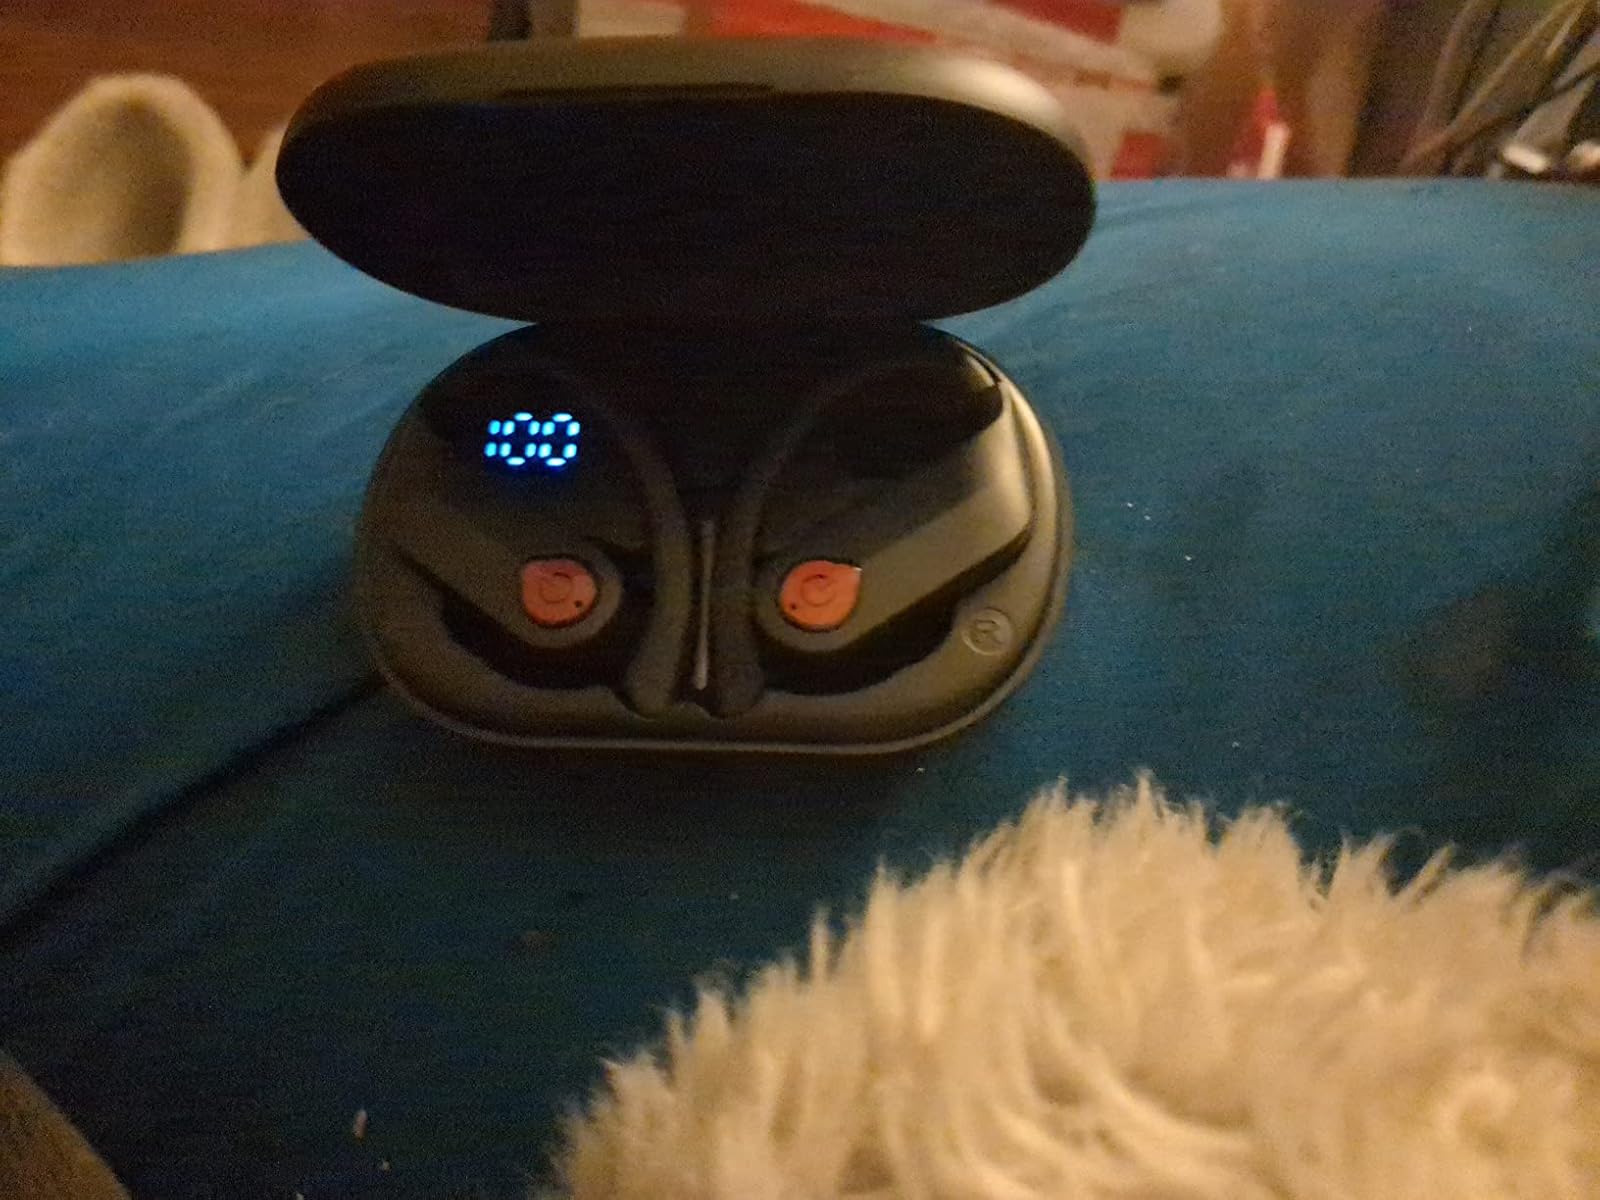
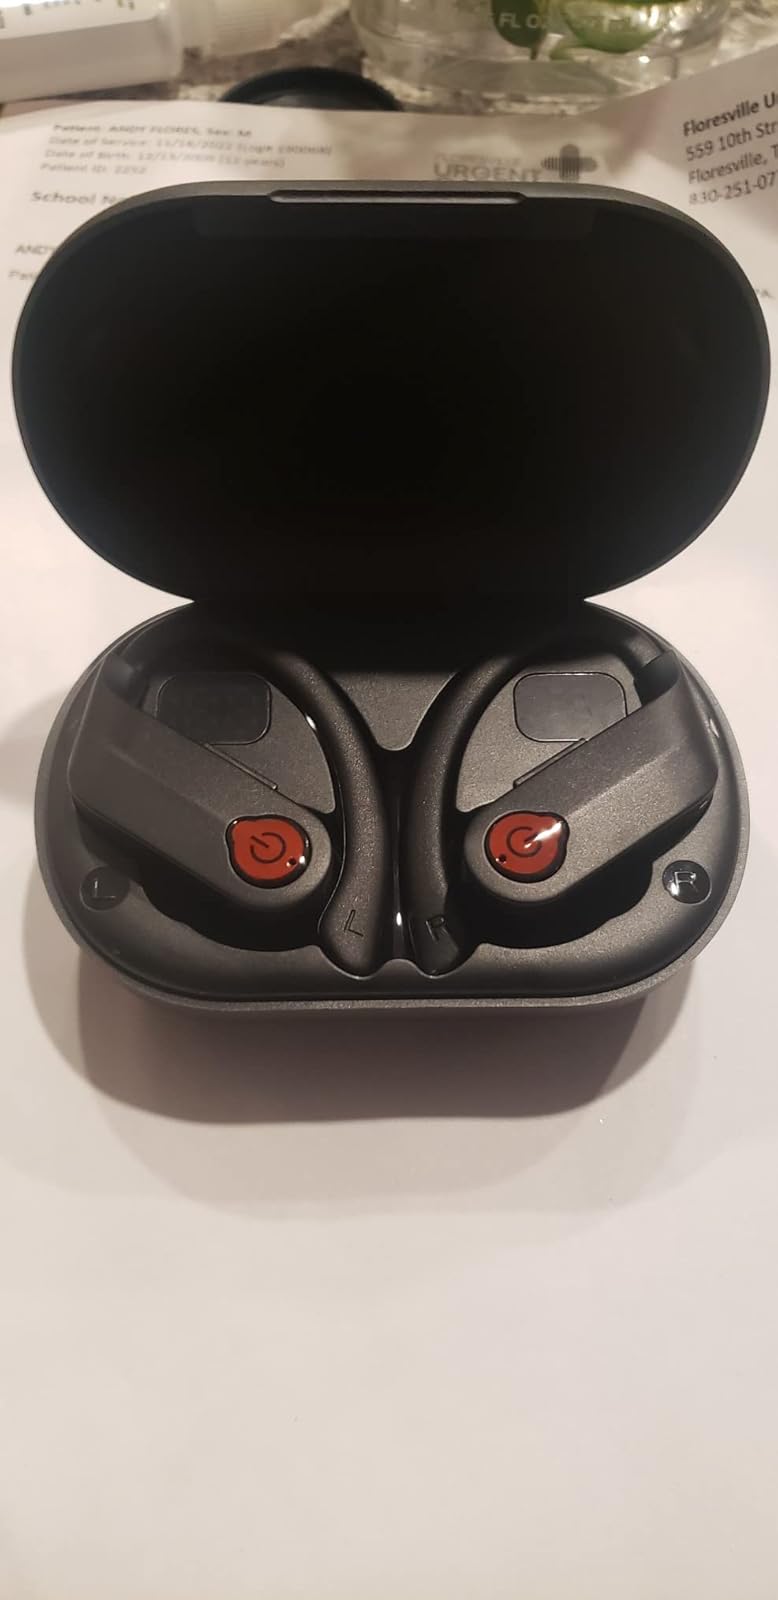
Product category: earbuds
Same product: yes